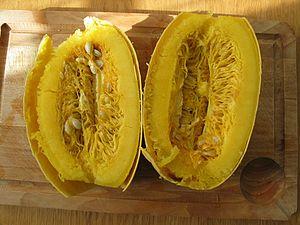
Courge spaghetti cuite.